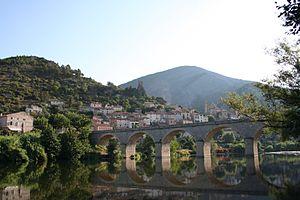
Roquebrun, vue d'ensemble, photographie prise au bord de l'Orb, Hérault, France.
L’Orb est un fleuve côtier français de la Région-Occitanie, qui traverse les départements de l'Aveyron et de l'Hérault où il se jette dans la mer Méditerranée.